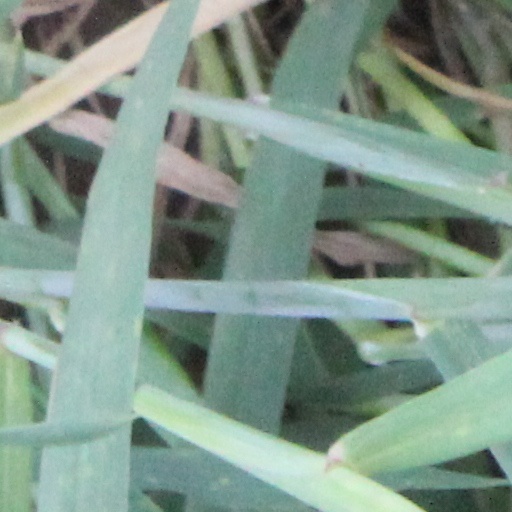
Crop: wheat